Rüti Reformed Church

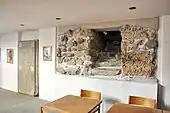
Toggenburg burial vault

In 1206 the estate for the abbey was given by "Liutold IV", Count of Regensberg, and a small church in Unterbollingen on the upper Lake Zürich peninsula whose rights were transferred by "Rudolf von Rapperswil" and "Diethelm von Toggenburg" to the convent in 1229. Initially founded as a branch of the Premonstratensian Abbey in Churwalden, Rüti Abbey, commonly known as "Saint Mary Abbey", was placed by the Bishop of Constance to the Weissenau (Minderau) abbey in 1230 and was part of the administrative district of "Zirkaria Swabia". The consecration was originally celebrated on the Sunday after "Conversio Sancti Pauli" (25 January); in 1254 Bishop "Eberhard von Regensberg" moved fair to the Sunday after the day of remembrance of the Saints Philip and Jacob (1 Mai), but in 1298 the parish fair was again postponed on the day of Marcellus (16 January). In 1286, for financial reason, the Countess Elisabeth von Rapperswil had to sell her farm estate in Oberdürnten including the associated rights (in particular the lower courts) to the Rüti Abbey. But the House of Rapperswil also supported the Rüti abbey in the following decades, so Johann's I son, Johann II, assigned an estate and all rights in the name of his younger siblings on 17 June 1340. The convent was generously endowed with money and goods by the aristocratic families in northeastern Switzerland, enabling it to buy the rights to parish churches and a large number of additional estates. By gift, purchase and exchange, Rüti Abbey enlarged its ownership, which concentrated in the early 15th century in Rüti (Ferrach and Oberdürnten), between Greifensee and Pfäffikersee and on the northeastern shore on so-called "Obersee" lakes. Rüti was an important stage point along the "Jakobsweg" (Way of St. James) leading via Rapperswil and the wooden bridge at the Seedamm lake crossing to the Einsiedeln Abbey. In 1408 the Rüti village and the abbey came under the reign of the government of the city of Zürich as part of the so-called "Herrschaft Grüningen". Among many other transfers of lands and goods, on 12 May 1433 "Heini Murer von Grueningen" and his wife "Anna Keller" confirmed the transfer of their lands on "Lutzelnoew" island, including numerous buildings and lands in the "Herrschaft Grüningen". By order of the council of the city of Zürich, on occasion of the Reformation in Zürich, the monastery was abolished, and the so-called Amt Rüti established on 17 June 1525, to manage the extensive estates and income, and the monastery church went over to the state.